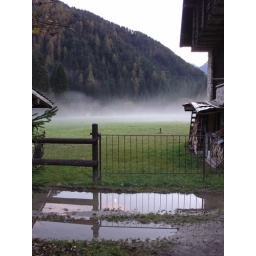
Fog on a field in italy with the moon in water reflection